Hangelsberg station

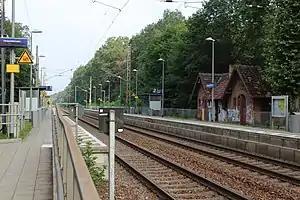
2019

Hangelsberg station is a railway station in the municipality of Hangelsberg, located in the Oder-Spree district in Brandenburg, Germany.